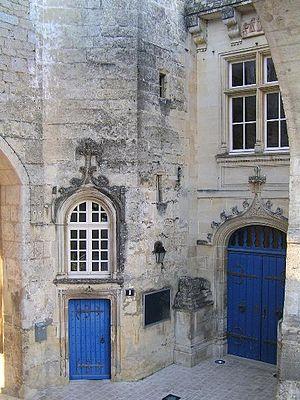
Jonzac est une commune du Sud-Ouest de la France, située dans la partie méridionale du département de la Charente-Maritime. Ses habitants sont appelés les Jonzacais et Jonzacaises.